Women's rights in Brazil

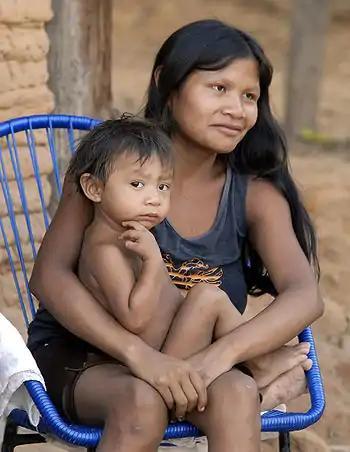
Guajajara mother with child in Maranhão

Reproductive rights are a critical issue in Brazil. Major health problems have been caused by back-street abortions and attempts to make sterilization the main form of contraception for women.